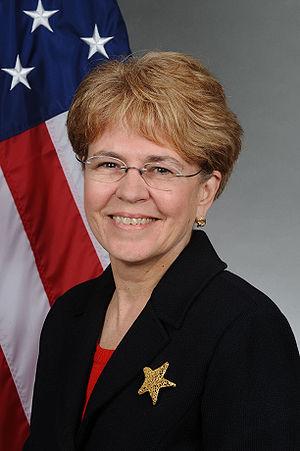
Jane Lubchenco, née le 4 décembre 1947 à Denver, est une scientifique américaine et une biologiste de la flore marine. Le 19 mars 2009, elle a été nommée à la tête du National Oceanic and Atmospheric Administration, une première pour une femme.